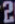
Number: 2